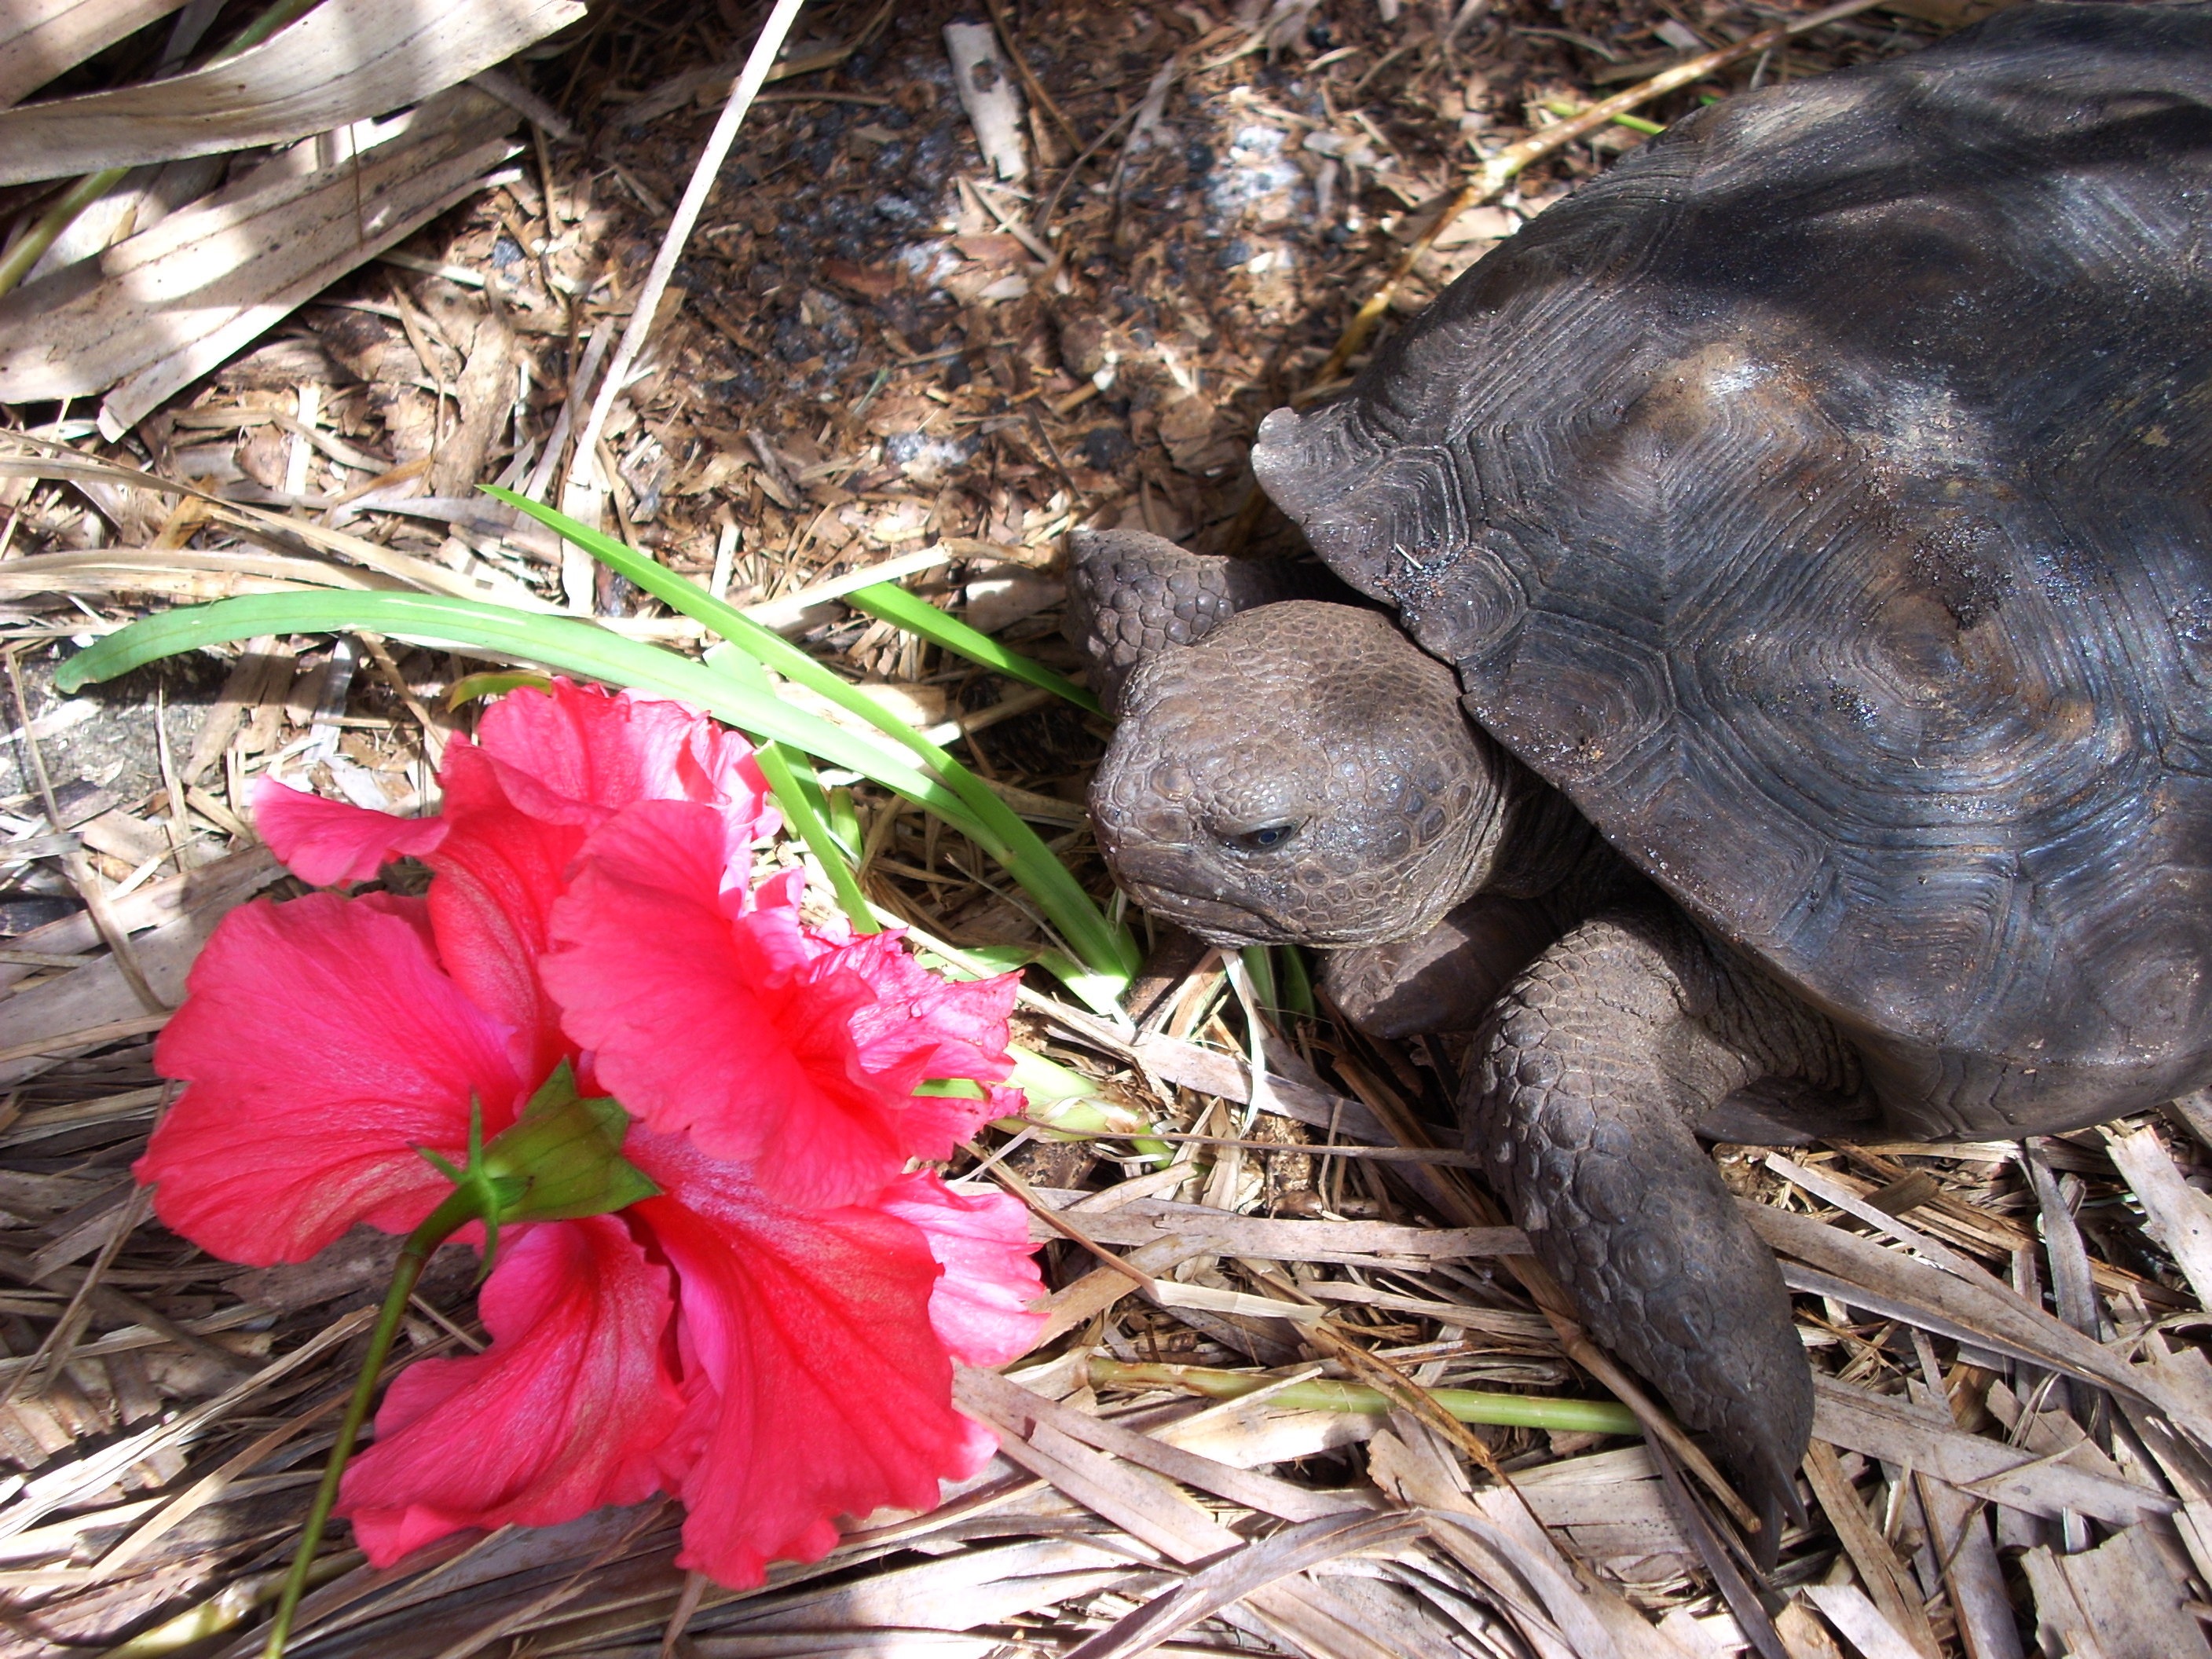
nature, wilderness, blossom, plant, stem, leaf, flower, petal, bloom, animal, floral, wildlife, wild, environment, herb, natural, mammal, botany, turtle, reptile, agriculture, botanical, fauna, wildflower, outdoors, zoology, vegetation, horticulture, box turtle, species, organic, land turtle